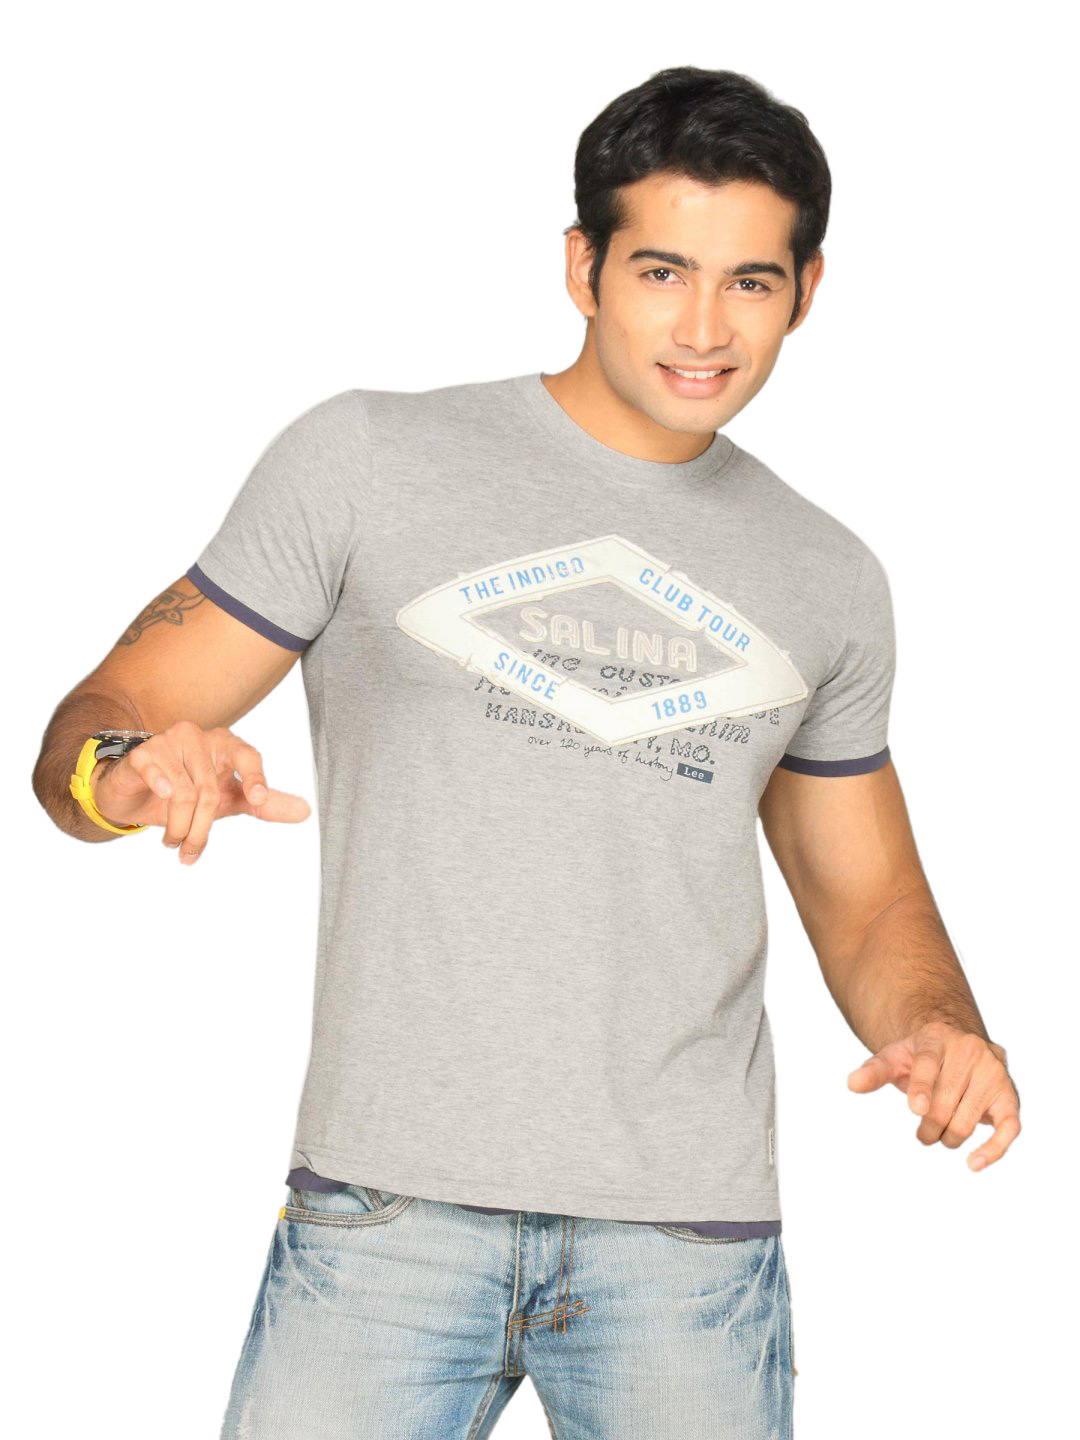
Lee Men's Tom Grey Melange T-shirt
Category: Apparel / Topwear / Tshirts
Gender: Men
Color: Grey
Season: Summer 2011
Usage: Casual